Frock coat

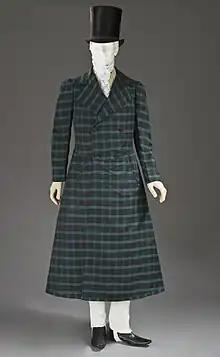
Man's wool and silk twill frock coat (France, 1816–1820), however resembling the preceding 18th-century frock.

During the mid-17th century, the older doublets, ruffs, paned hose, and jerkins were replaced by the precursor to the three-piece suit, comprising waistcoat, tight breeches, and a long coat called a , topped by a powdered wig and tricorne hat. This coat, popularized by Louis XIII of France and Charles II of England, was knee-length and looser fitting than the later frock coat, with turn-back cuffs and two rows of buttons. English and French noblemen often wore expensive brocade coats decorated with velvet, gold braid, embroidery, and gold buttons to demonstrate their wealth.